Mauricio Mazzetti

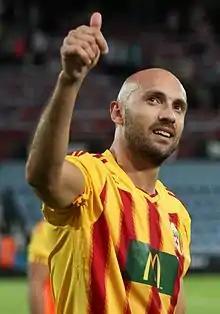
Mazzetti in 2015

Mauricio Mazzetti (born June 18, 1986, in Córdoba, Argentina) is an Argentine football defender.